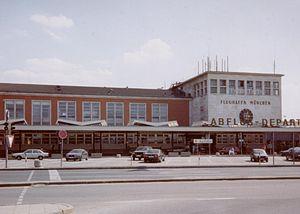
L´aéroport de Munich-Riem a été de 1939 jusqu'à sa fermeture en 1992, l'aéroport international de la capitale bavaroise de Munich. Il a été remplacé par l'aéroport international Franz-Josef-Strauss de Munich, nouvellement construit. Les bâtiments de l'ancien aéroport ont été en grande partie démolis et le site abrite maintenant le centre des expositions de Munich avec des complexes résidentiels et commerciaux, et le Parc de Riem, qui a été construit à la suite du BUGA 2005.